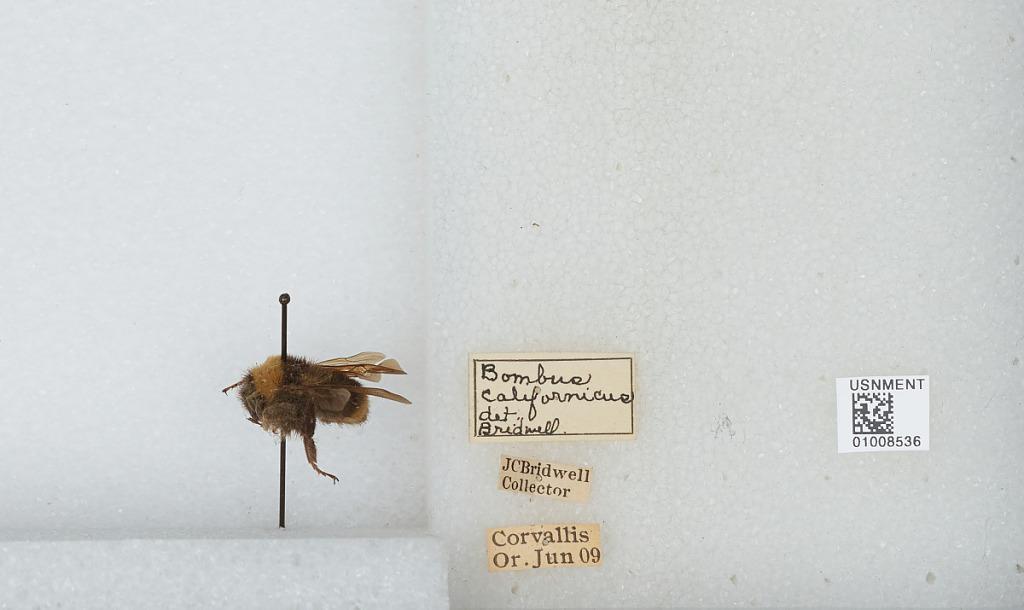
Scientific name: Bombus (Fervidobombus) californicus Smith
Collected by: J. Bridwell
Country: United States
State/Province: Oregon
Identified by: Bridwell